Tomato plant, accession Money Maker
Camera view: bottom (45 deg); turntable rotation: 330 degrees
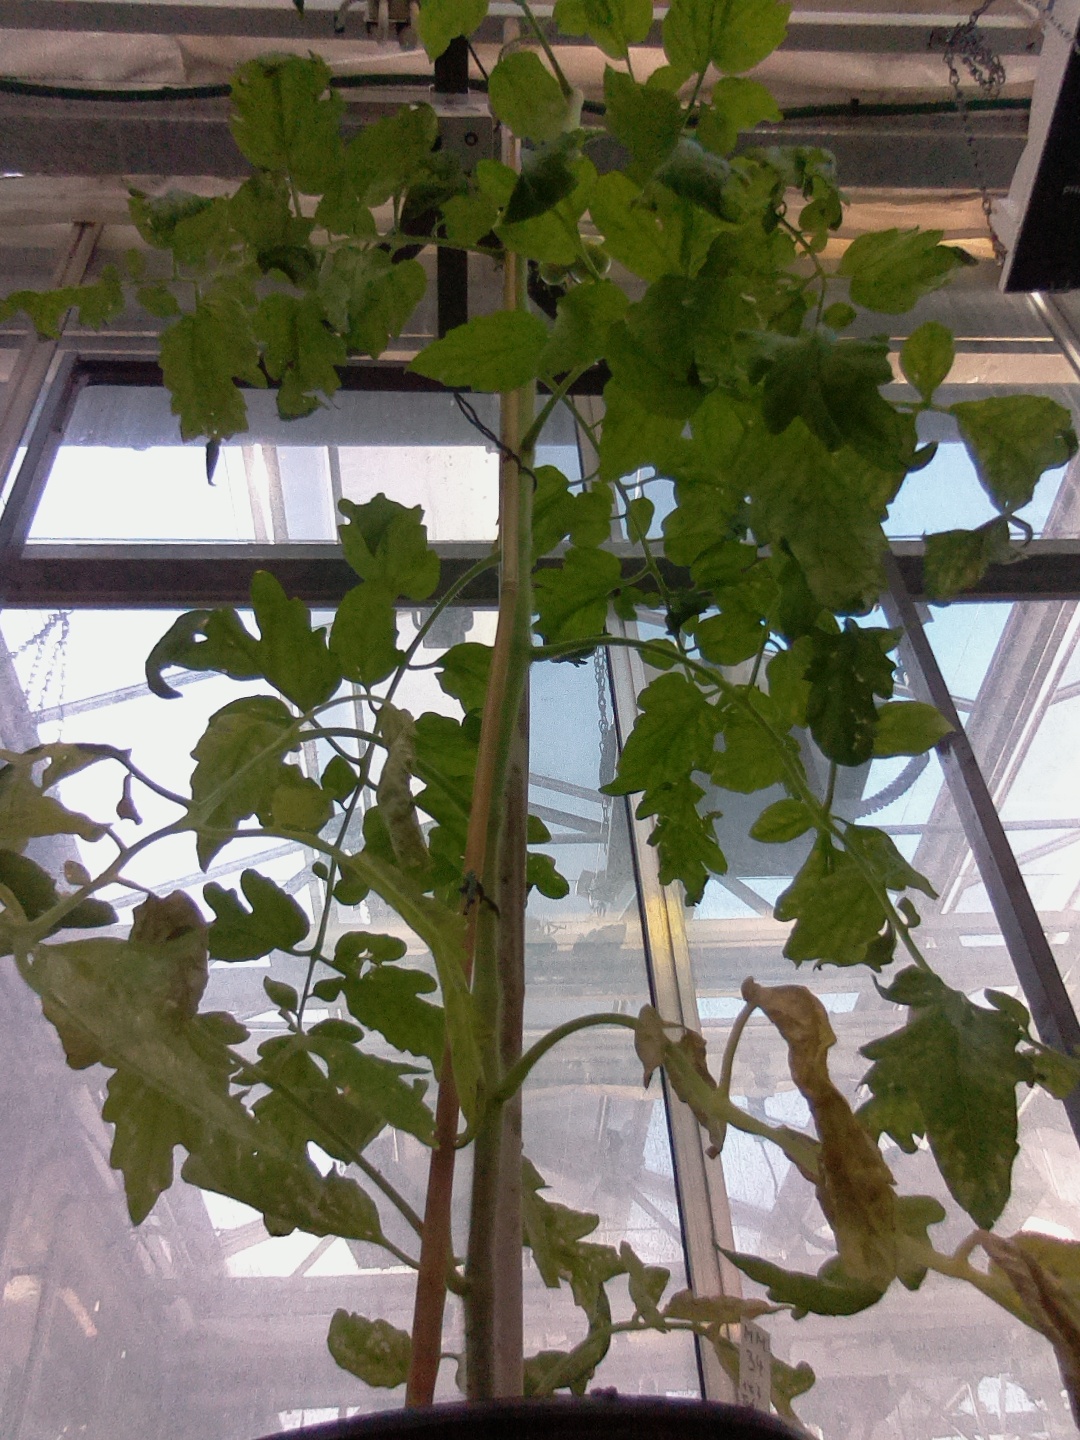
BBCH growth stage 72: 20%-30% of final fruit size